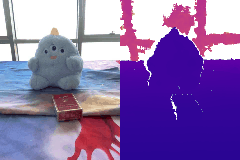
Label: stuffed_toy